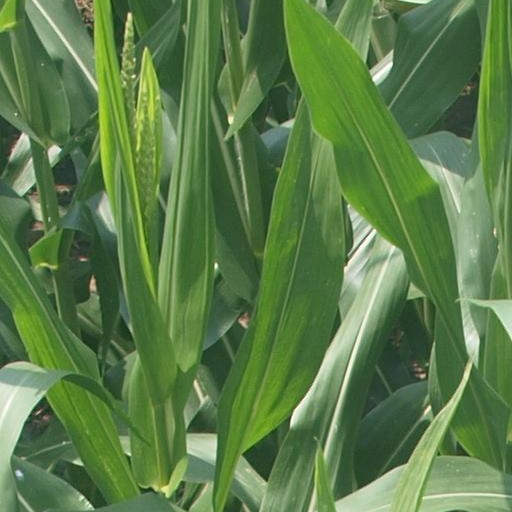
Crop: maize; corn